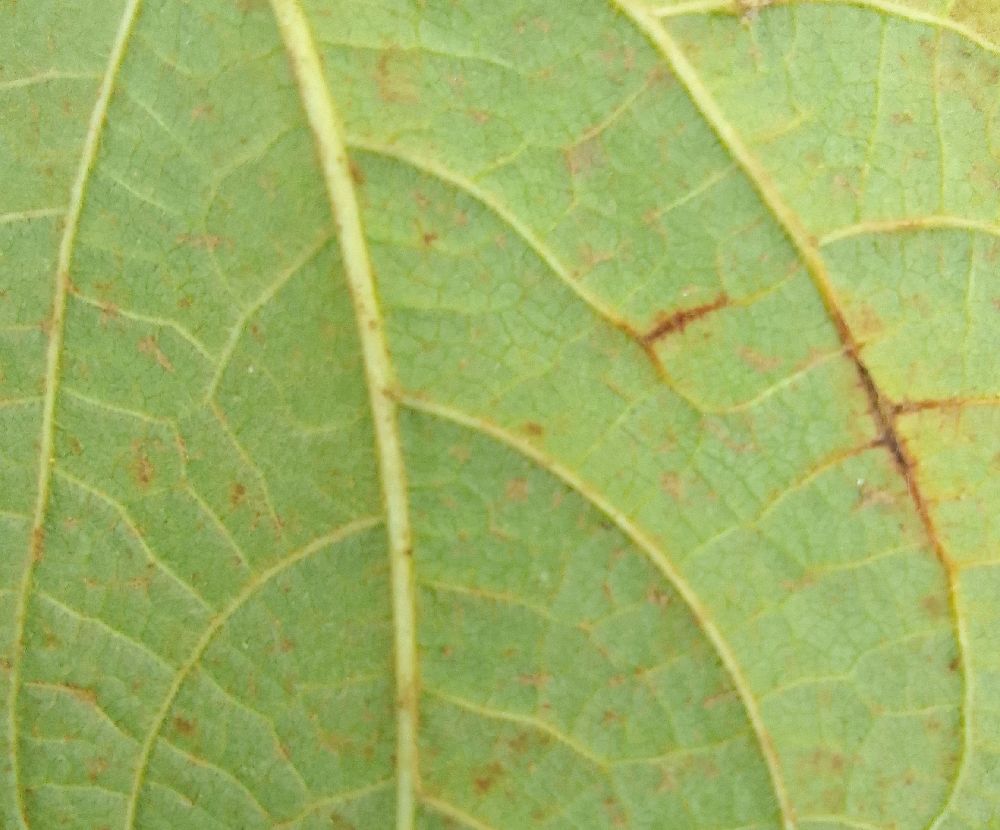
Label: anthracnose